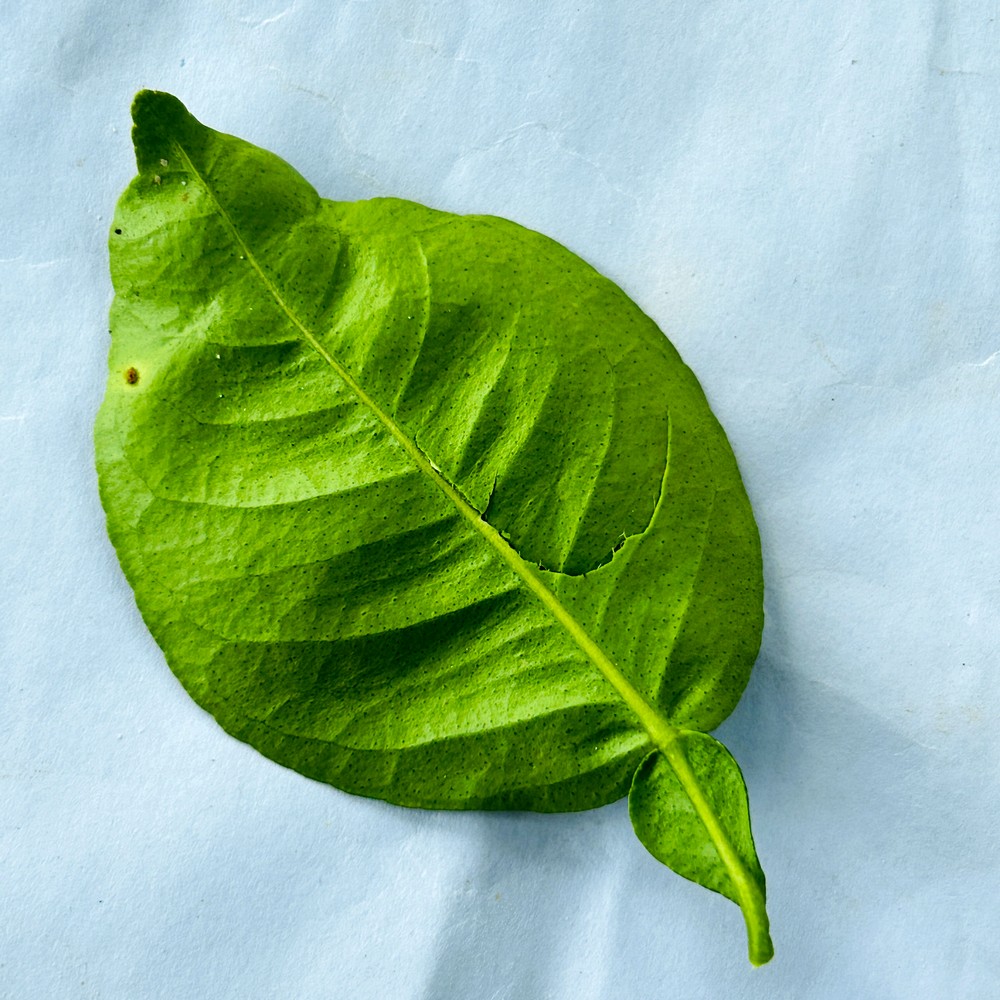
Label: Healthy Leaf